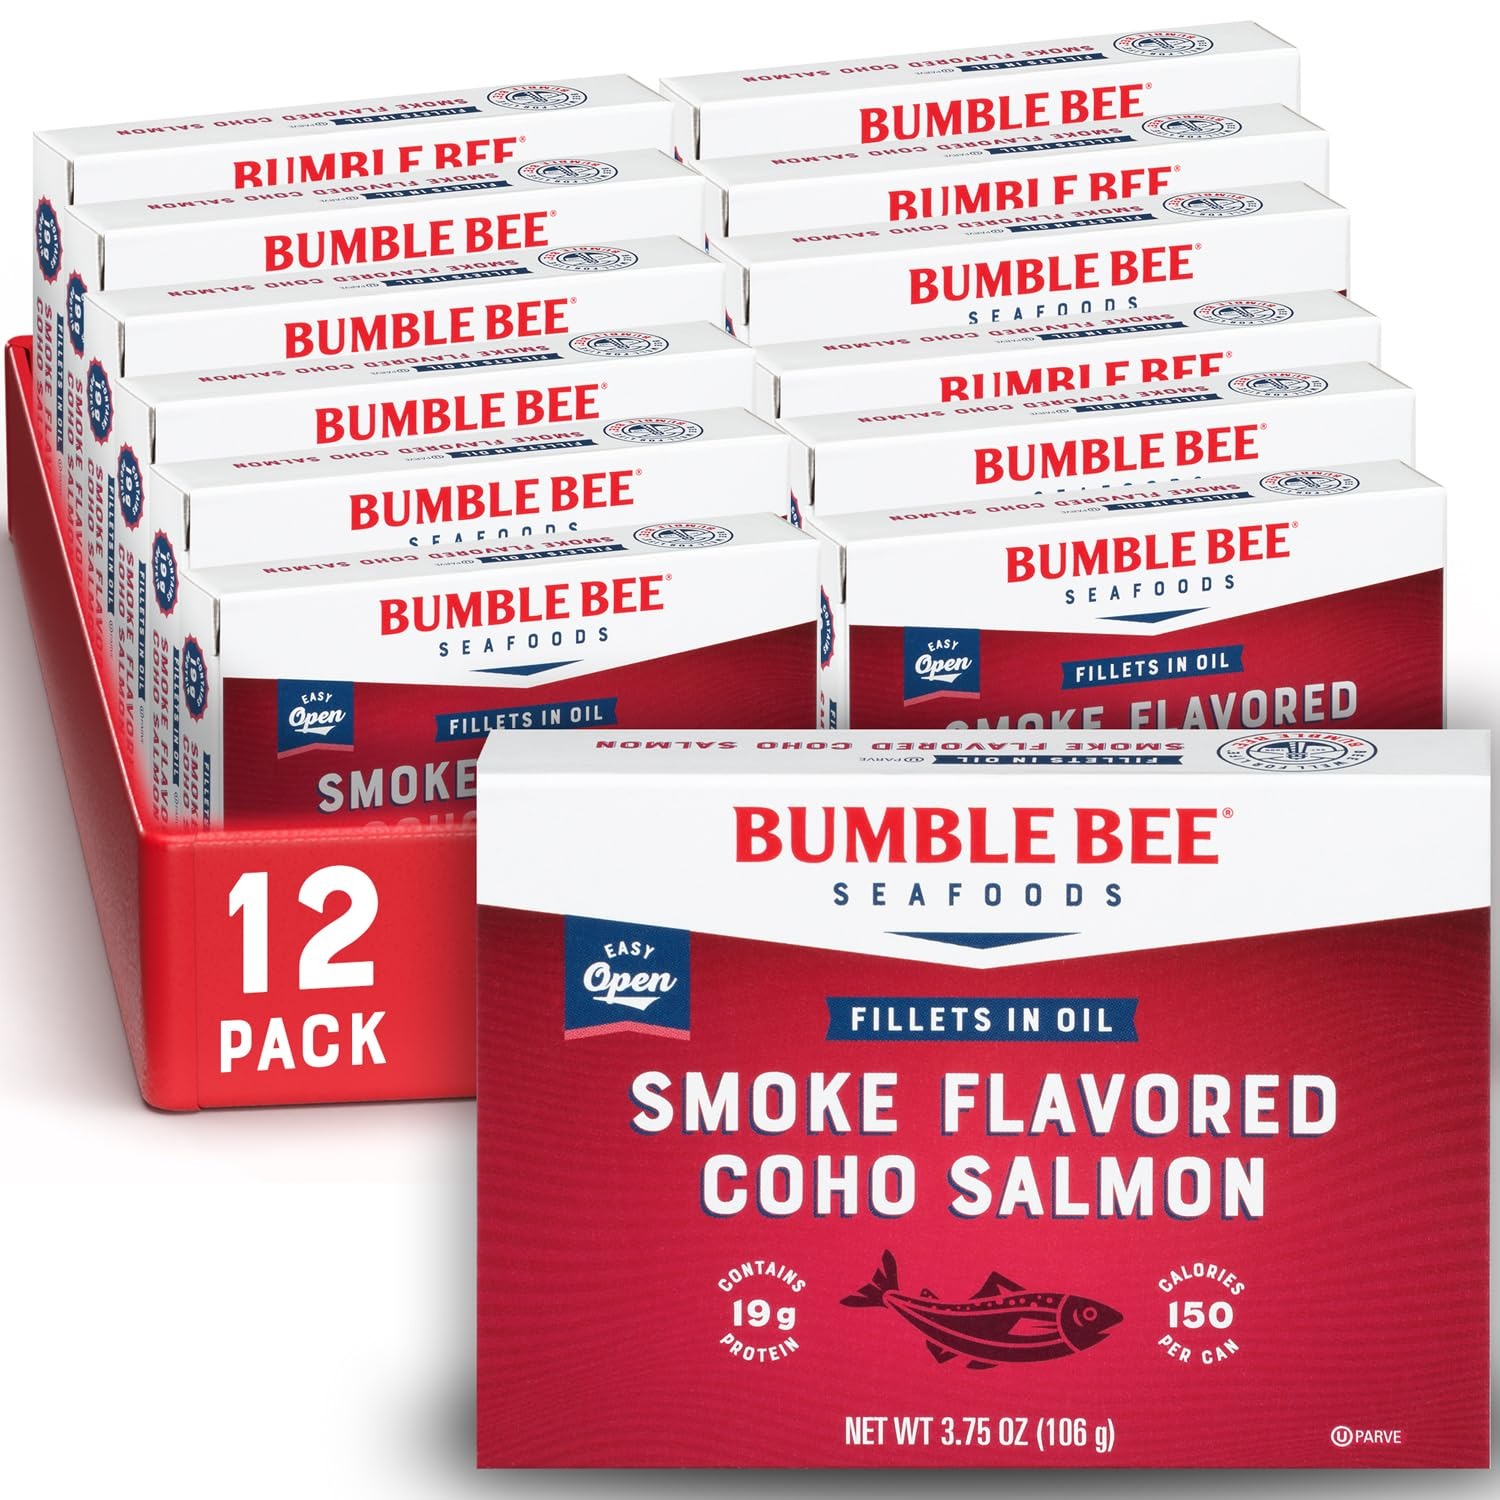
Item Name: Bumble Bee Smoke Flavored Red Coho Salmon Fillets in Oil, 3.75 oz (Pack of 12) - 19g Protein - Skinless, Boneless - Great for Snacks & Recipes - Gluten Free
Bullet Point 1: SALMON FILLETS: Ready to serve delicious and smokey salmon fillets are ideal for any dish, appetizer or hors d’oeuvre that calls for salmon—the possibilities are truly endless
Bullet Point 2: GOOD SOURCE OF PROTEIN: Each can contains 19 grams of protein per serving (1 serving per can)
Bullet Point 3: CONVENIENT & SATISFYING SNACK: Enjoy as a great-tasting, protein-packed canned seafood snack or healthy lunch
Bullet Point 4: PERFECT FOR SALMON RECIPES: Easily prepare a delicious lunch or dinner with premium Bumble Bee tinned salmon
Bullet Point 5: PREMIUM SALMON: keto friendly, gluten free and Kosher Certified
Bullet Point 6: SUSTAINABLE SEAFOOD: Bumble Bee takes steps to ensure the responsible management of the fisheries all of our seafood products are sourced
Value: 45.0
Unit: Ounce

Price: 2.82